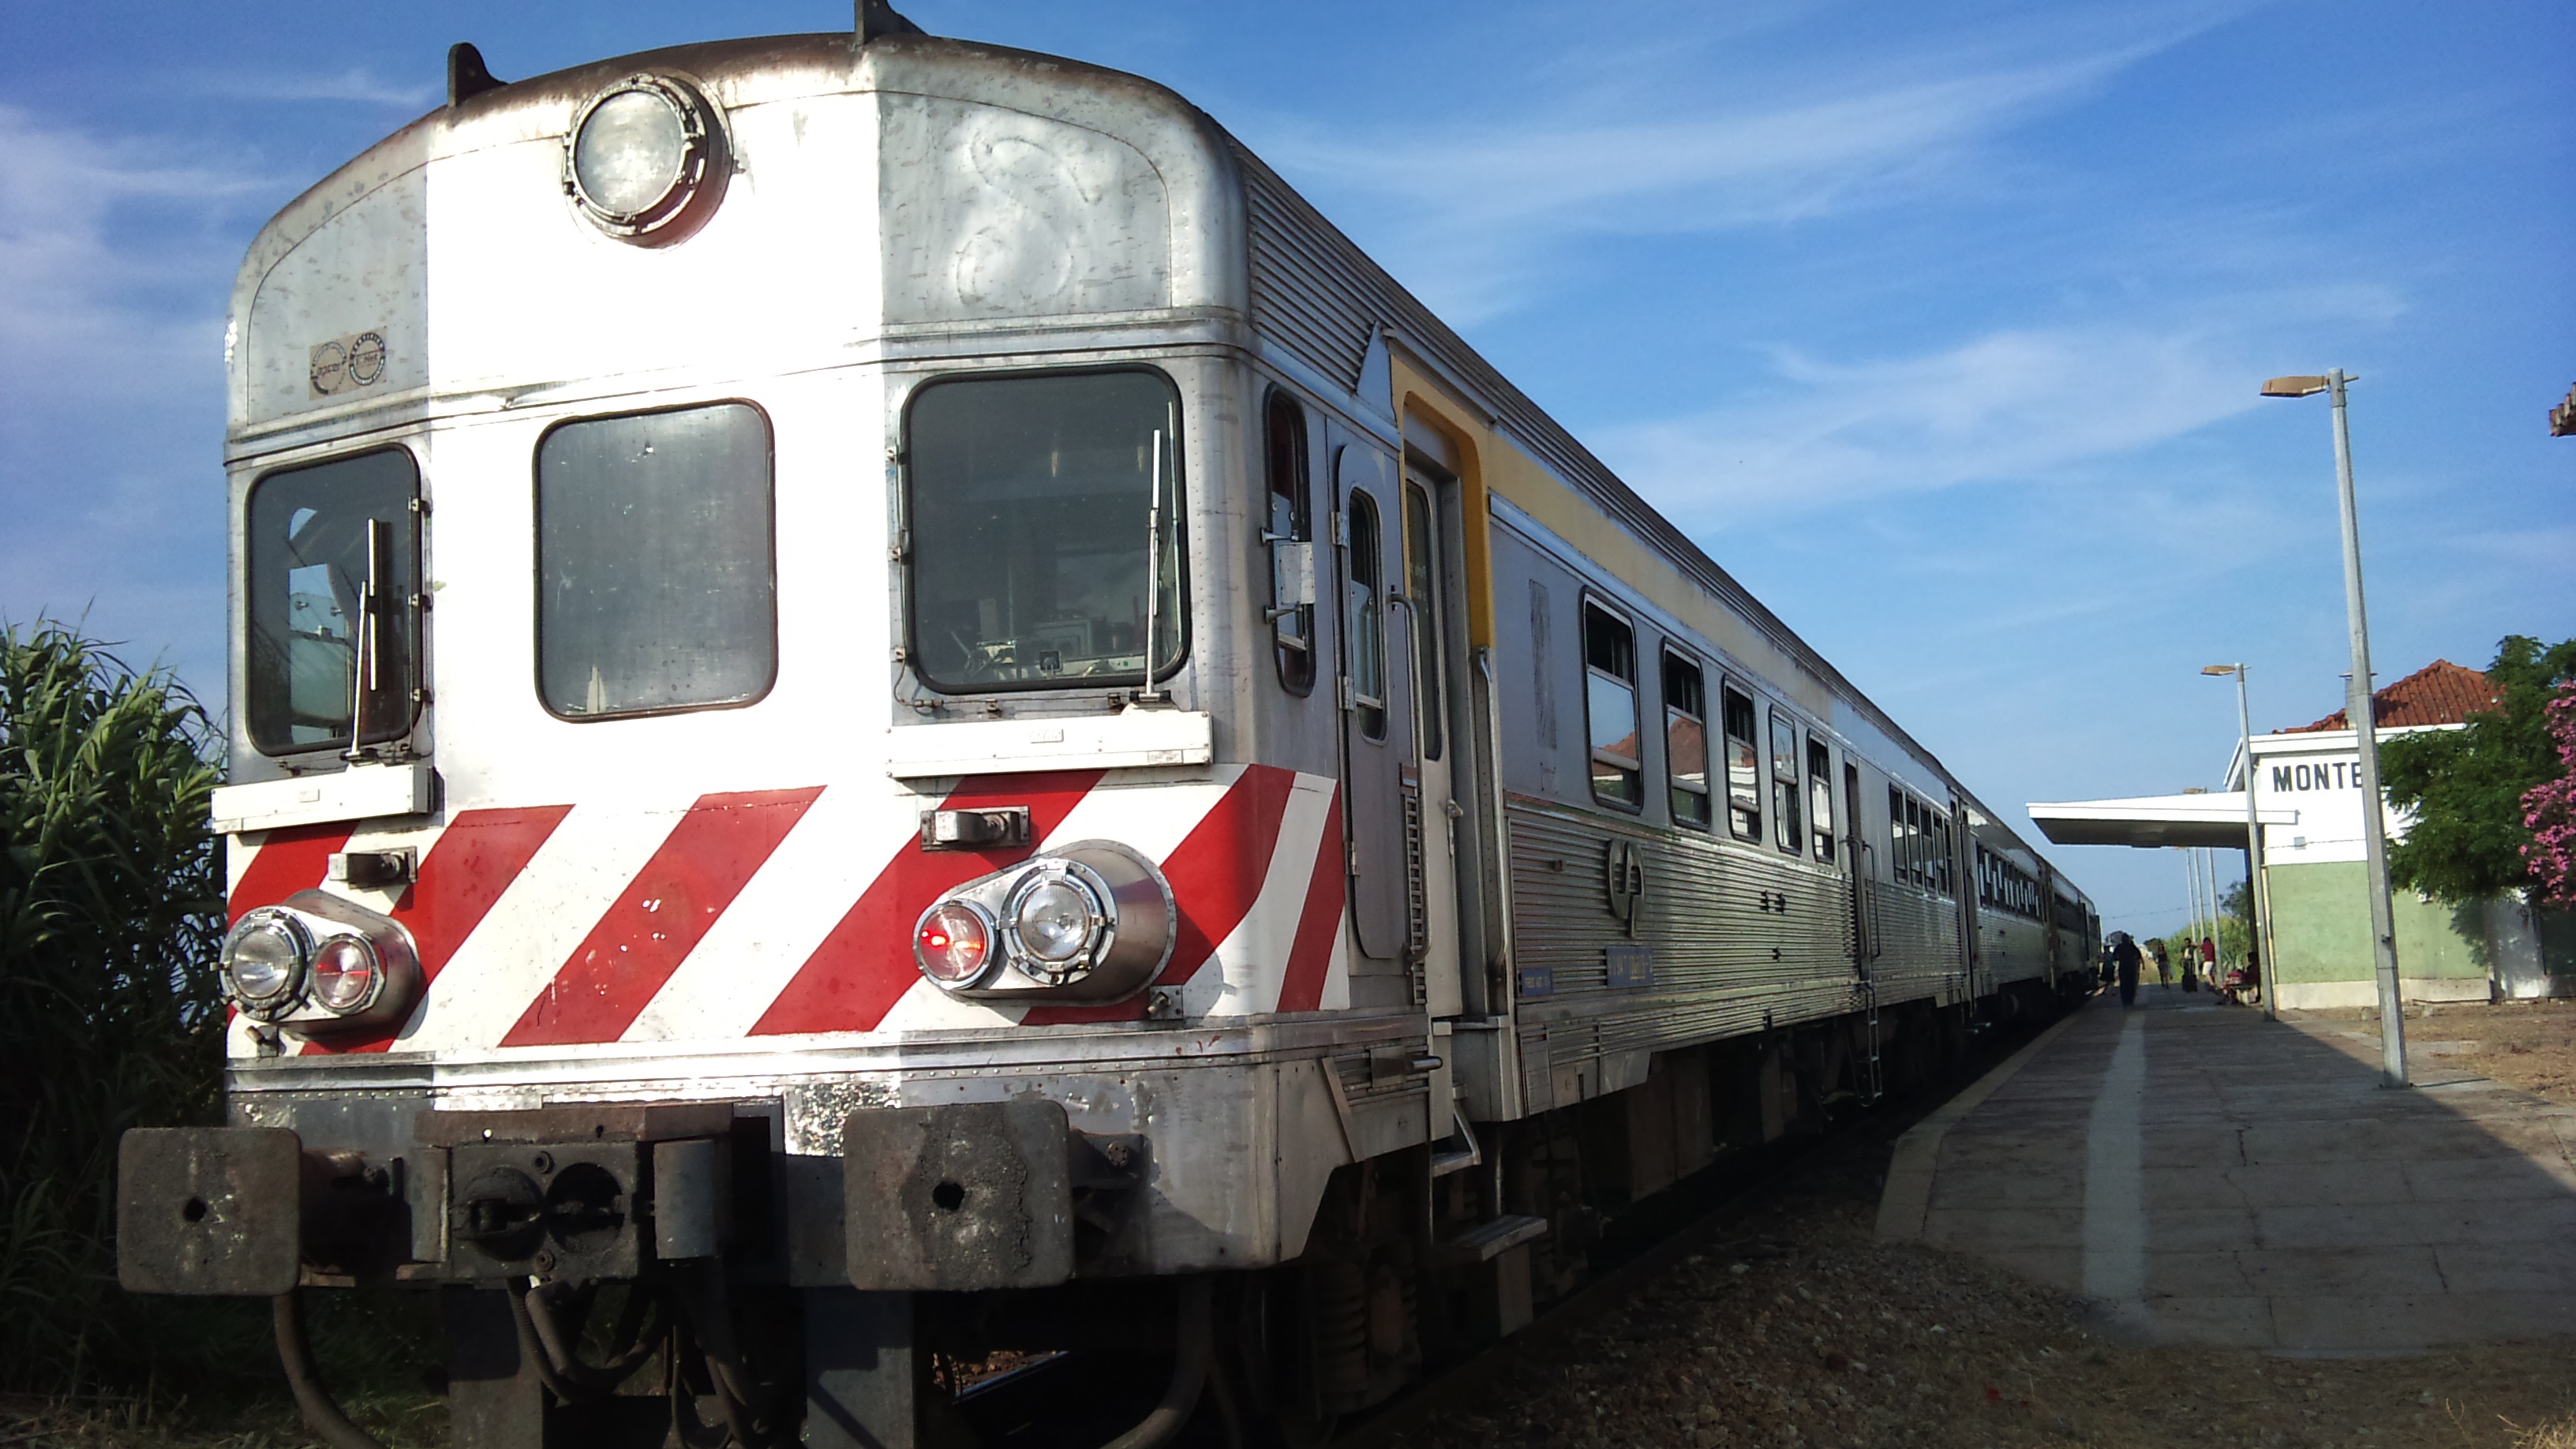
railway, train, transport, vehicle, station, electricity, public transport, locomotive, portugal, passenger, rail transport, land vehicle, rolling stock, metropolitan area, railroad car, passenger car, monte gordo